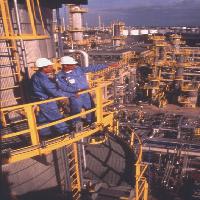
Weather: sun or clear